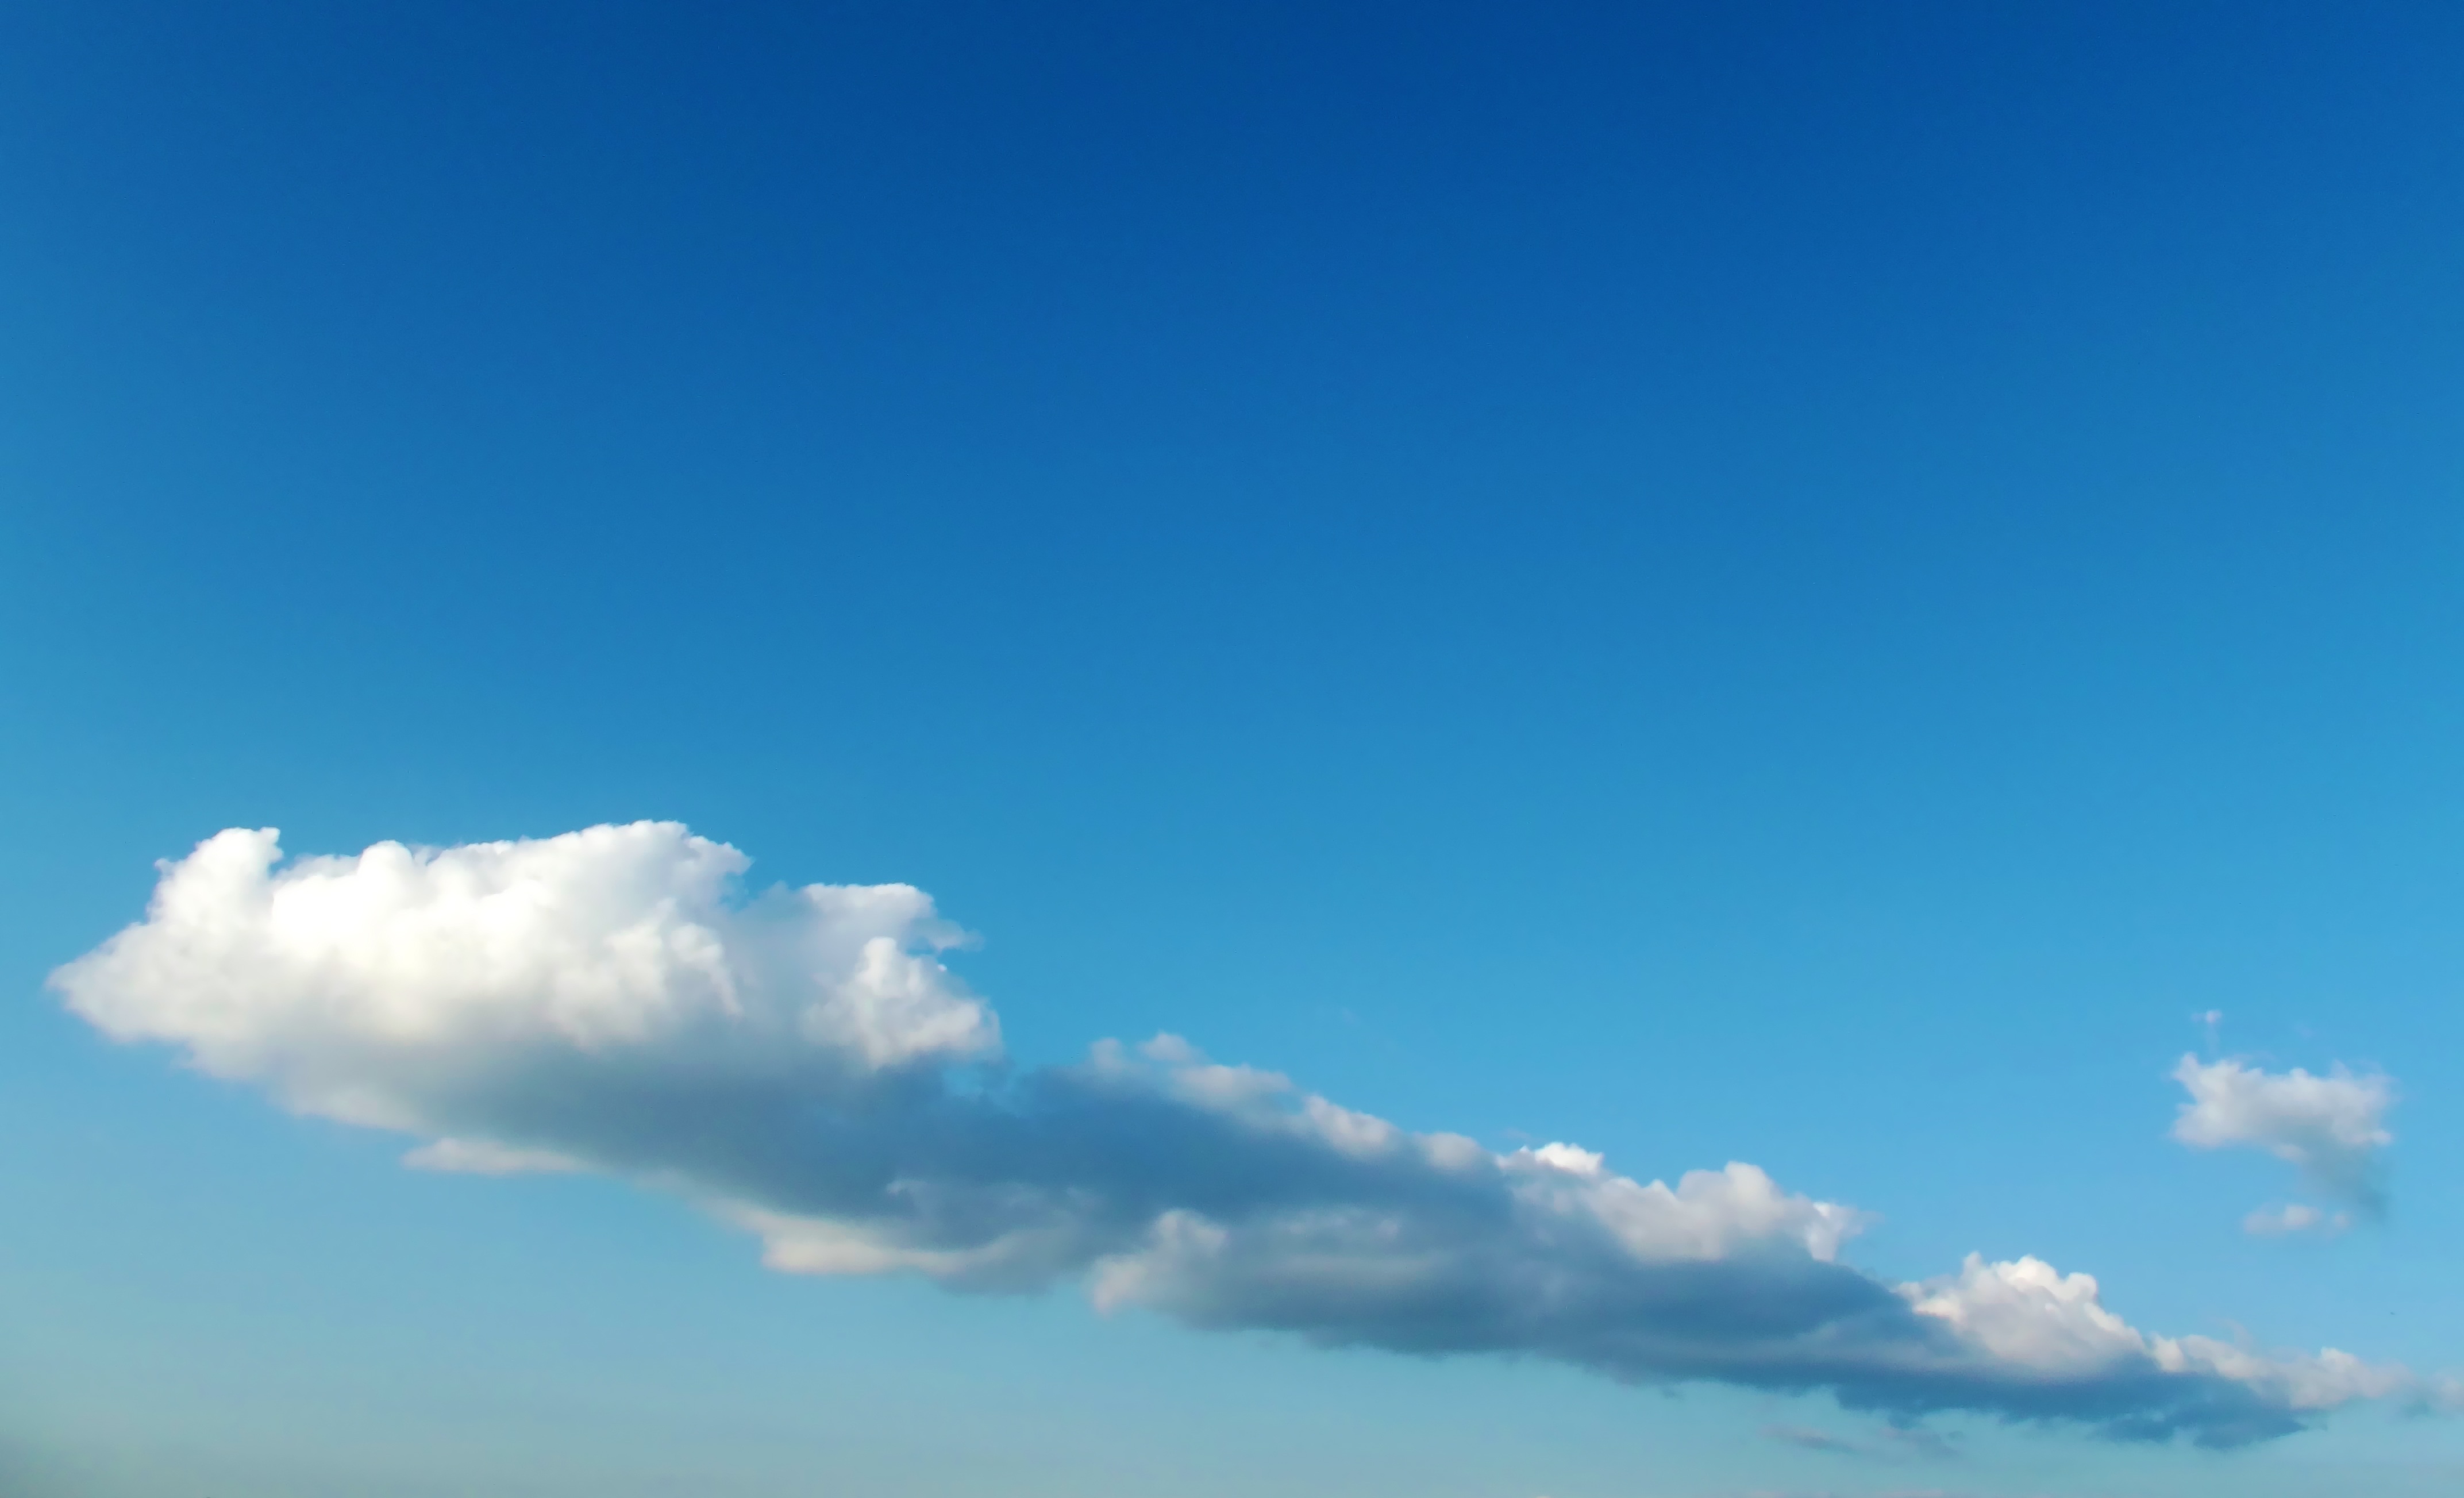
landscape, horizon, cloud, sky, sunlight, atmosphere, daytime, cumulus, clouds, turkey, afterglow, cotton clouds blue, meteorological phenomenon, atmosphere of earth